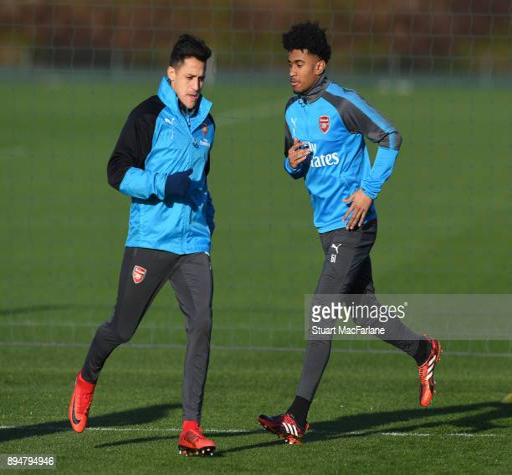
football player and person during a training session